Boötes I

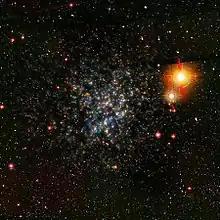
SDSS image of Boo I

The Boötes Dwarf Galaxy ("Boo I dSph") is a galaxy discovered in 2006, which appears faint, with a luminosity of and an absolute magnitude of –5.8. It lies about away in the constellation Boötes. This dwarf spheroidal galaxy appears to be tidally disrupted by the Milky Way Galaxy, which it orbits, and has two stellar tails that cross over to form a cross. Tidally disrupted galaxies usually only form one tail. The galaxy appears to be significantly elongated, with an ellipticity of .